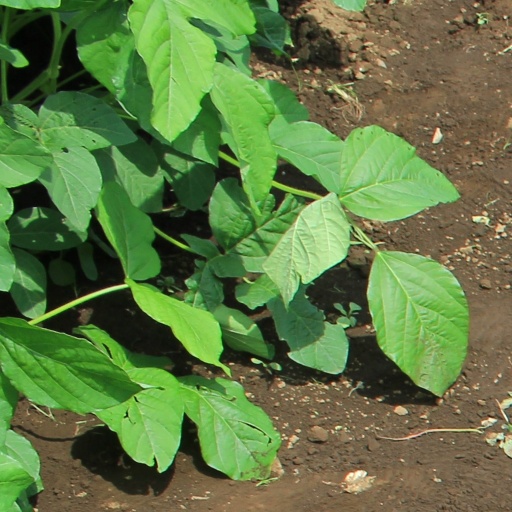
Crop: soybean